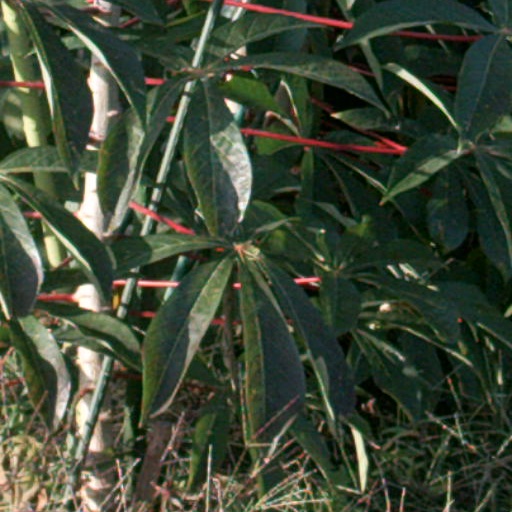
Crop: cassava